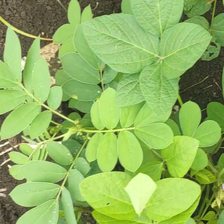
Weed species: Sicklepod_(Senna obtusifolia)